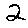
Label: 2